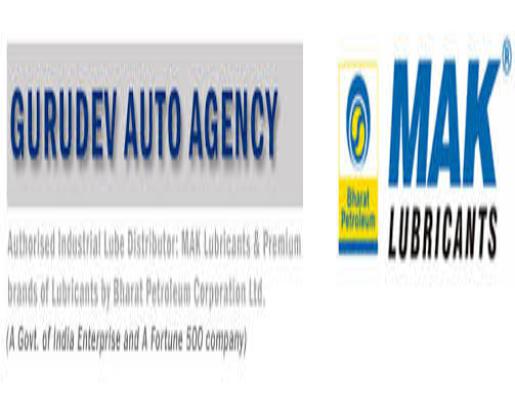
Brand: mak lubricants
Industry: Necessities